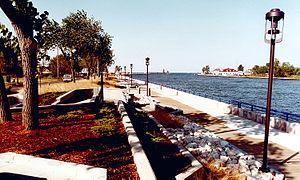
Grand Haven est une ville américaine située à l'ouest de la péninsule inférieure de l'État du Michigan, sur la rive du lac Michigan. La ville est le siège du comté de Ottawa.